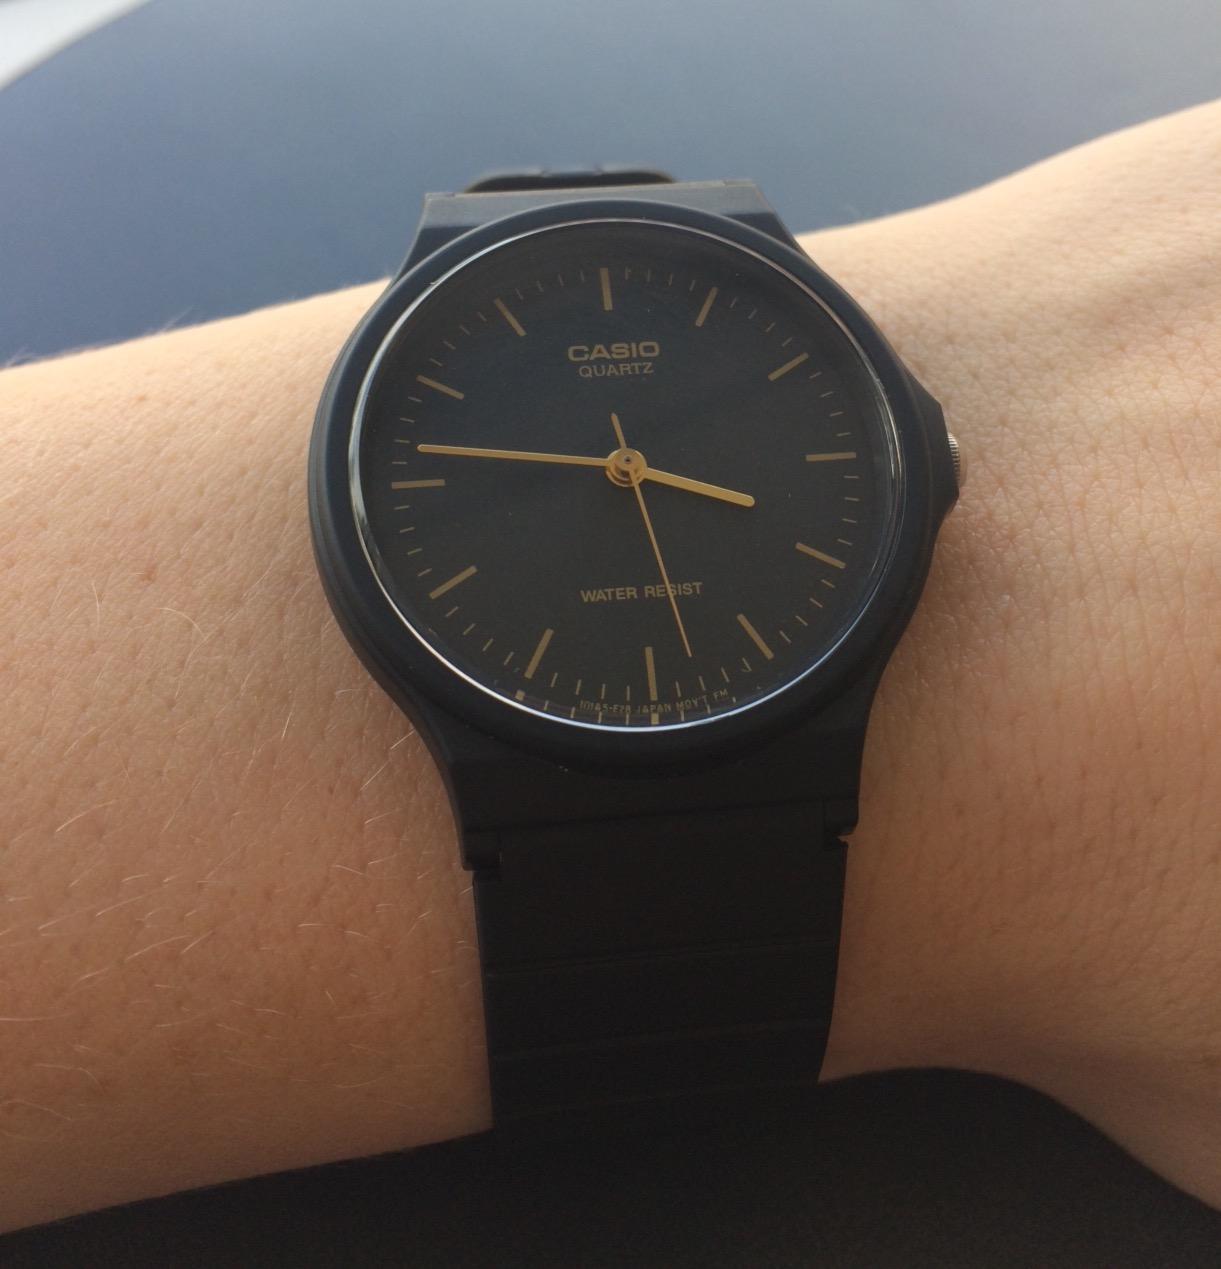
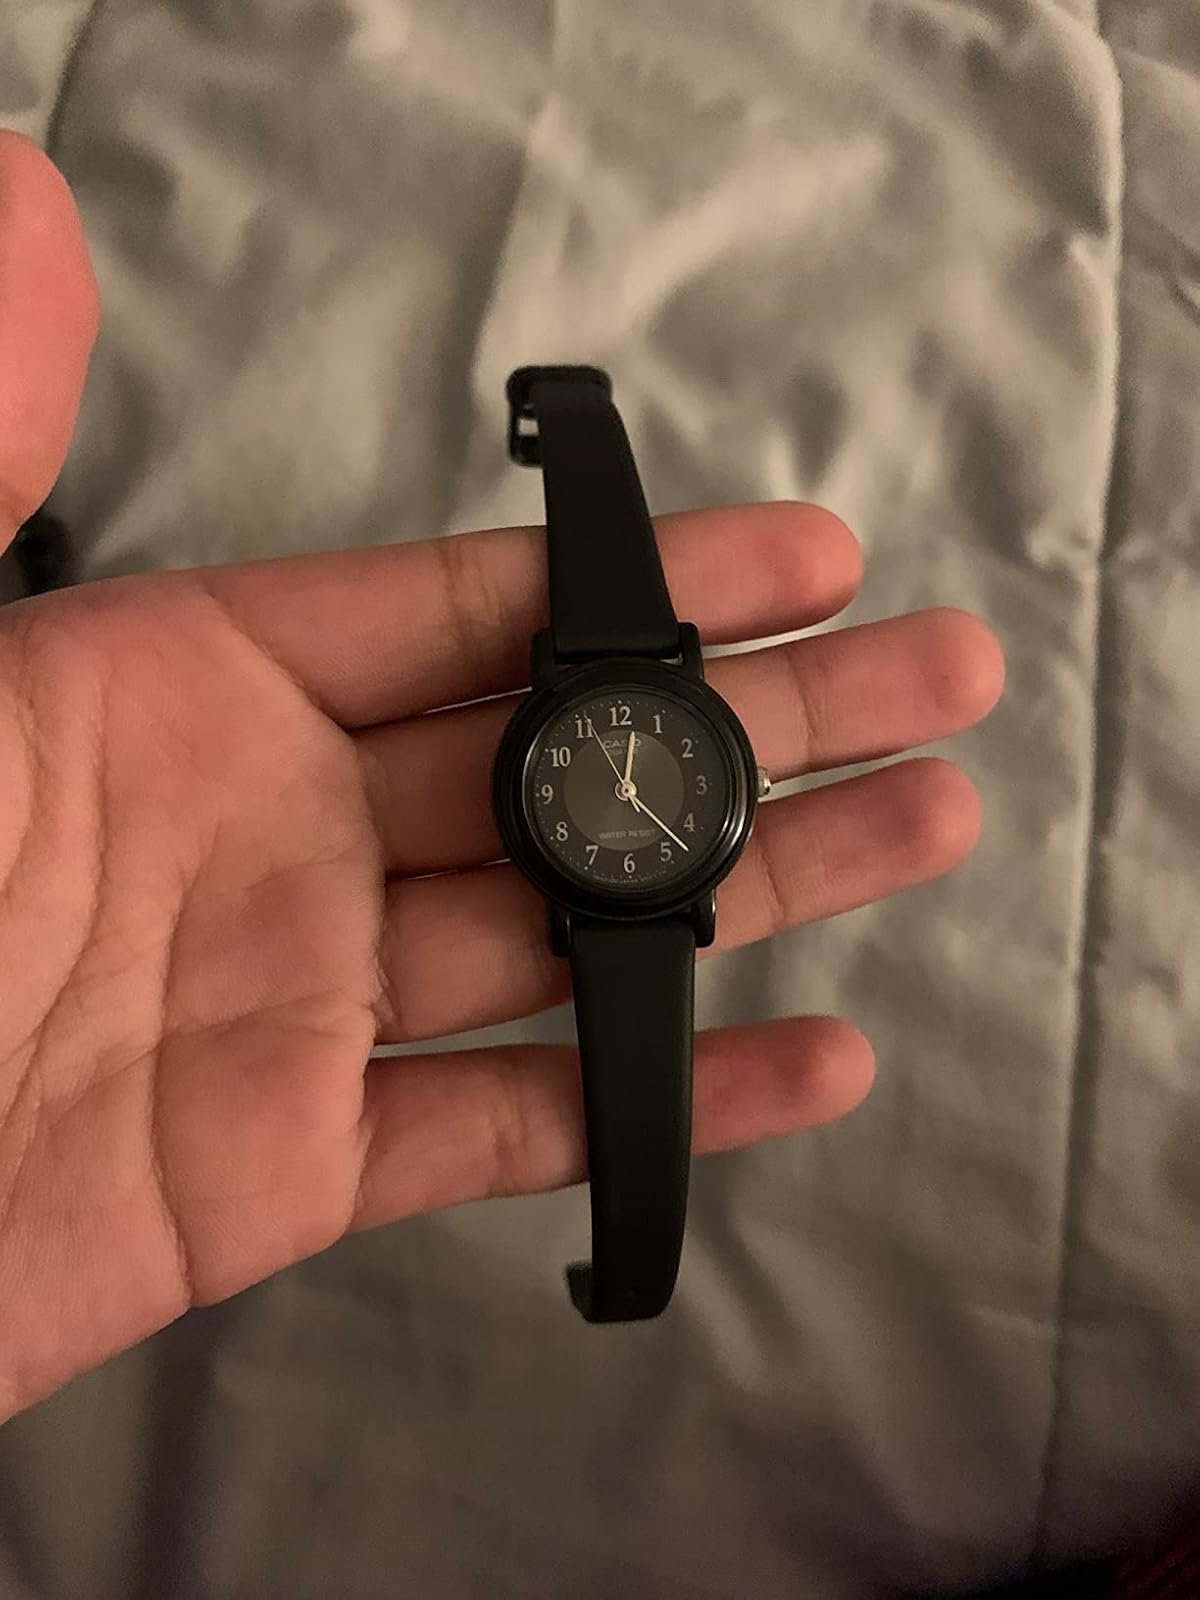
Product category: accessories_watch
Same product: no